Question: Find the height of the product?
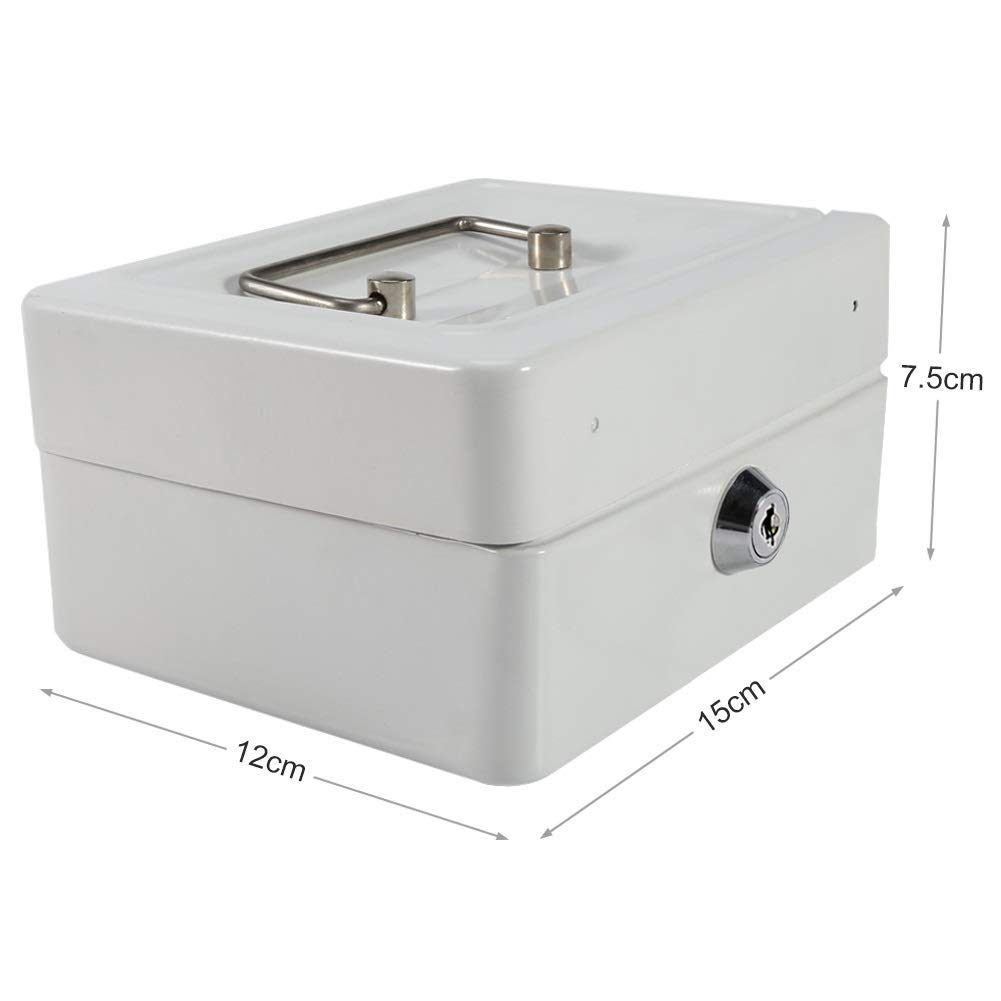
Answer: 7.5 centimetre